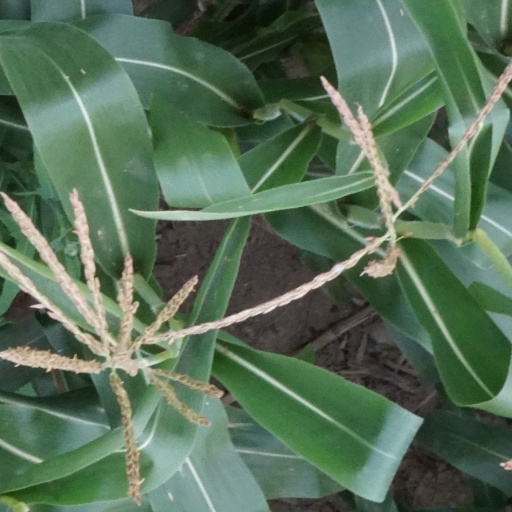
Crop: maize; corn